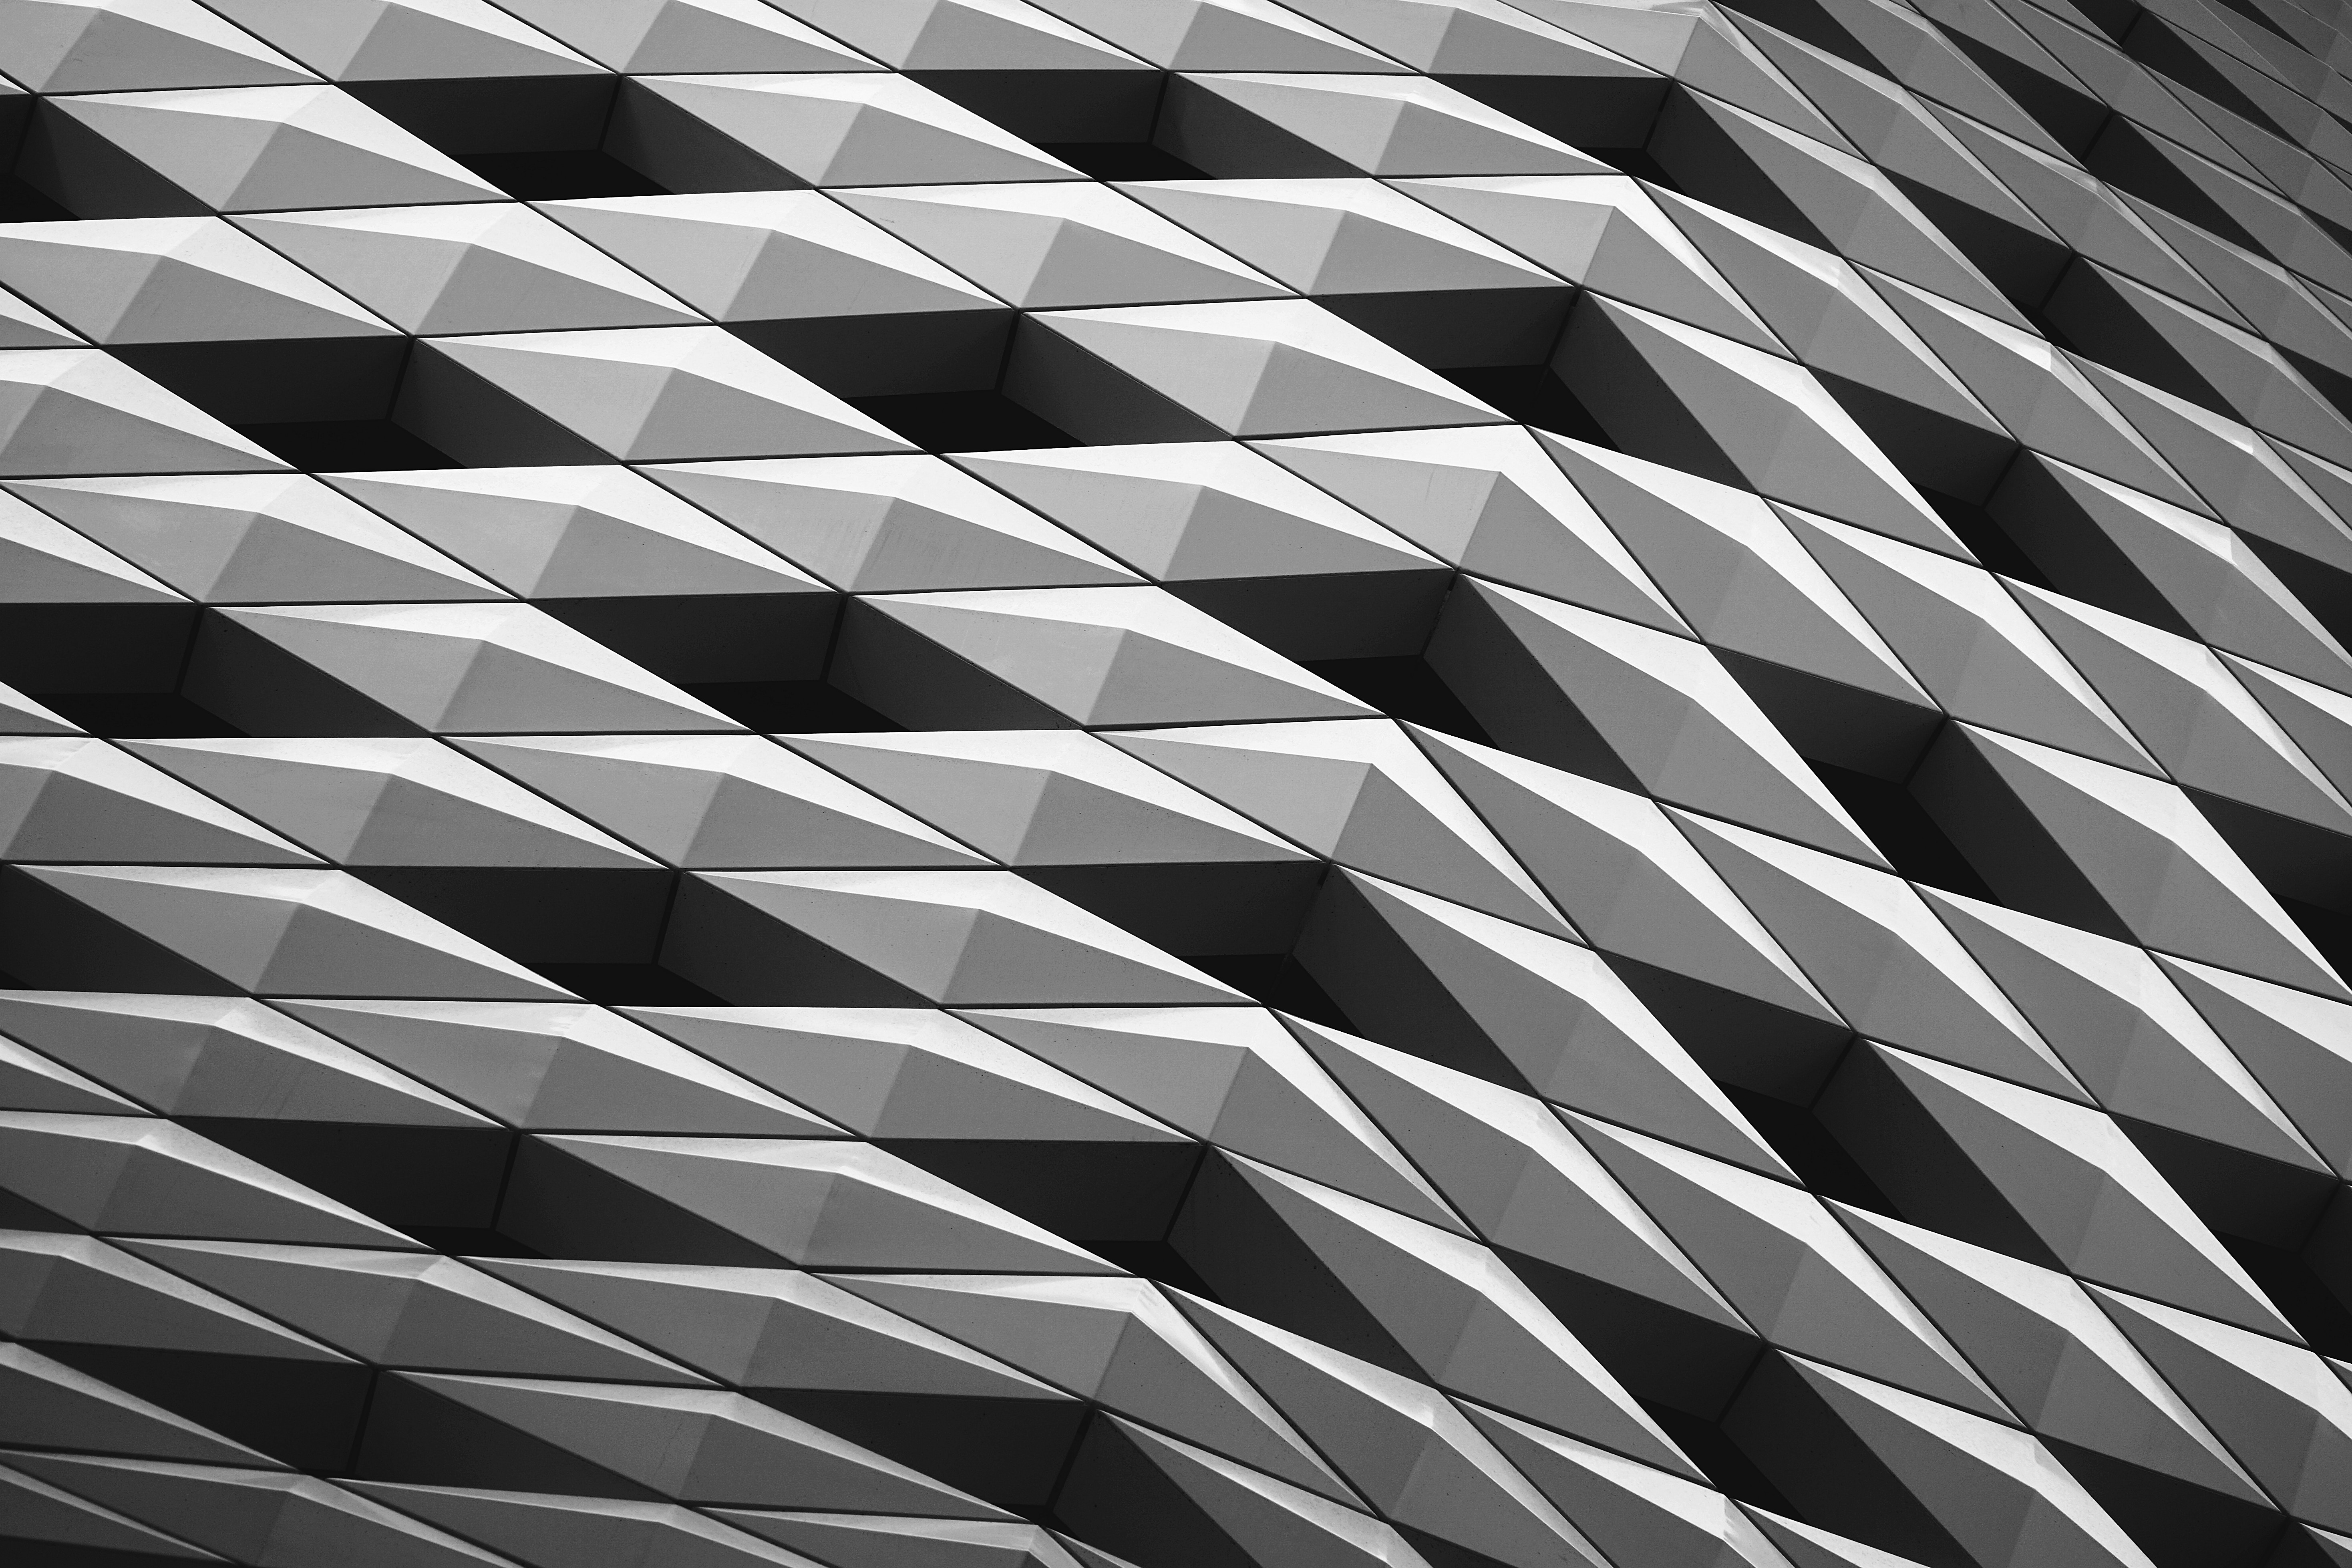
black and white, photography, texture, pattern, line, black, monochrome, design, triangle, symmetry, angle, monochrome photography, stock photography, computer wallpaper